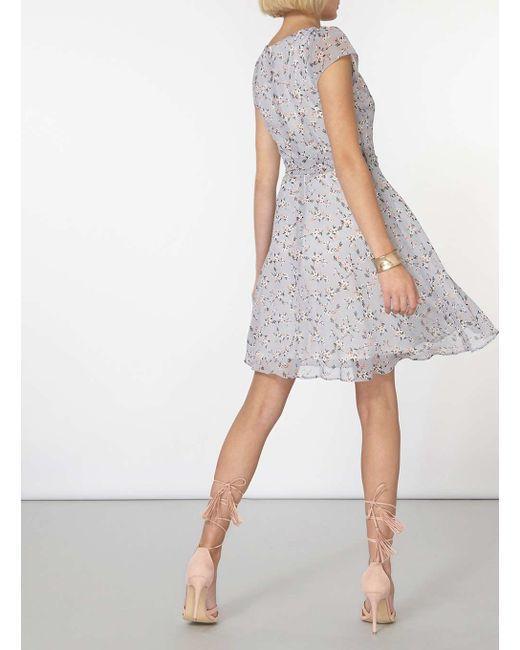
Stilvolles bedrucktes Midikleid mit halben Ärmeln für Damen